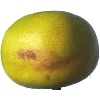
Label: Pomelo Sweetie 1